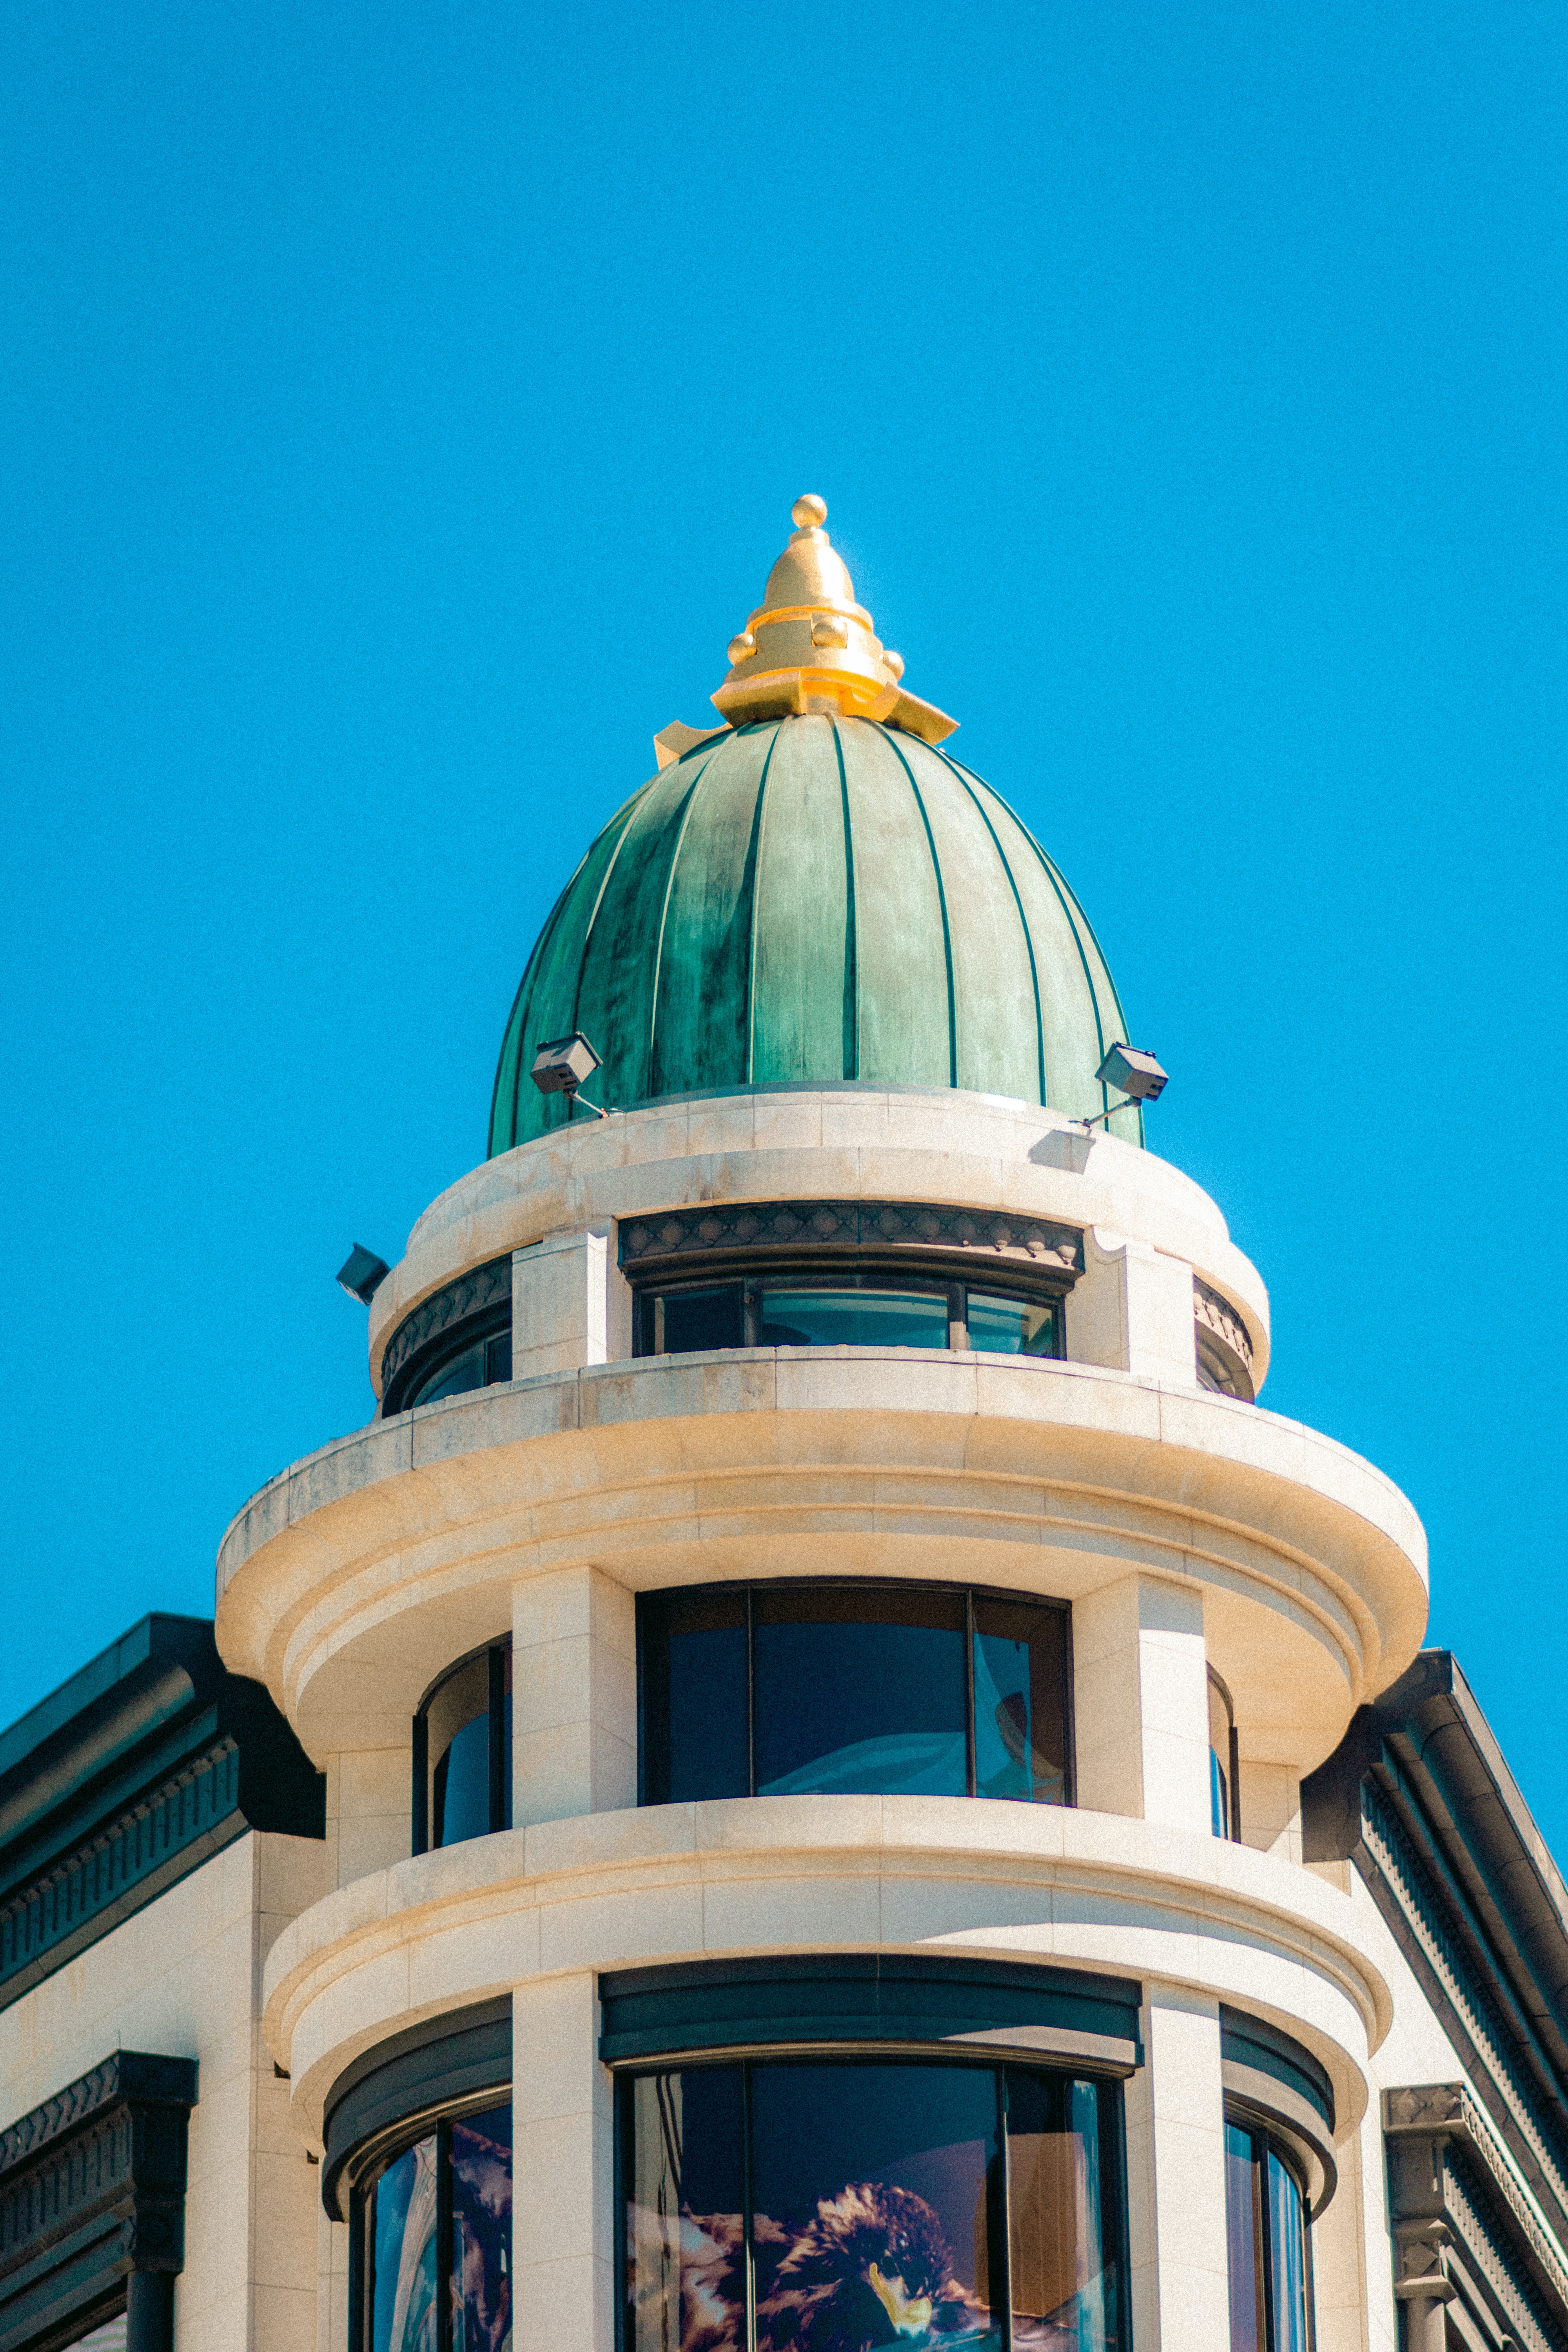
building, sky, daytime, blue, azure, world, window, facade, city, dome, symmetry, tower block, condominium, commercial building, roof, finial, mixed use, winter, electric blue, classical architecture, tower, tourism, tourist attraction, place of worship, travel, turret, spire, reflection, steeple